Sky position (RA, Dec in degrees): 129.728, 25.354
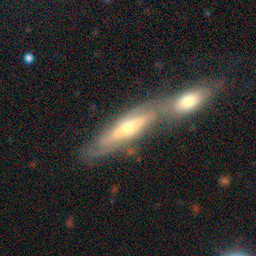
Galaxy morphology: Merging Galaxies